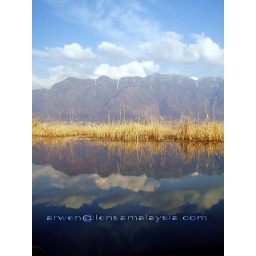
d waters of nagee lake in srinagar, kashmir, r sooo crystal clear n tranquil, d reflection is almost a mirror-image!